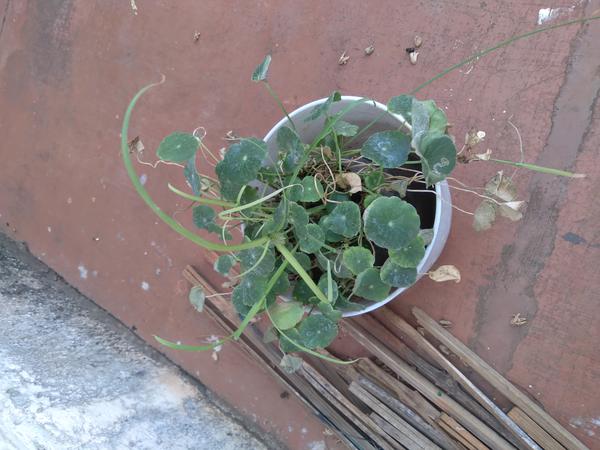
Plant: Brahmi